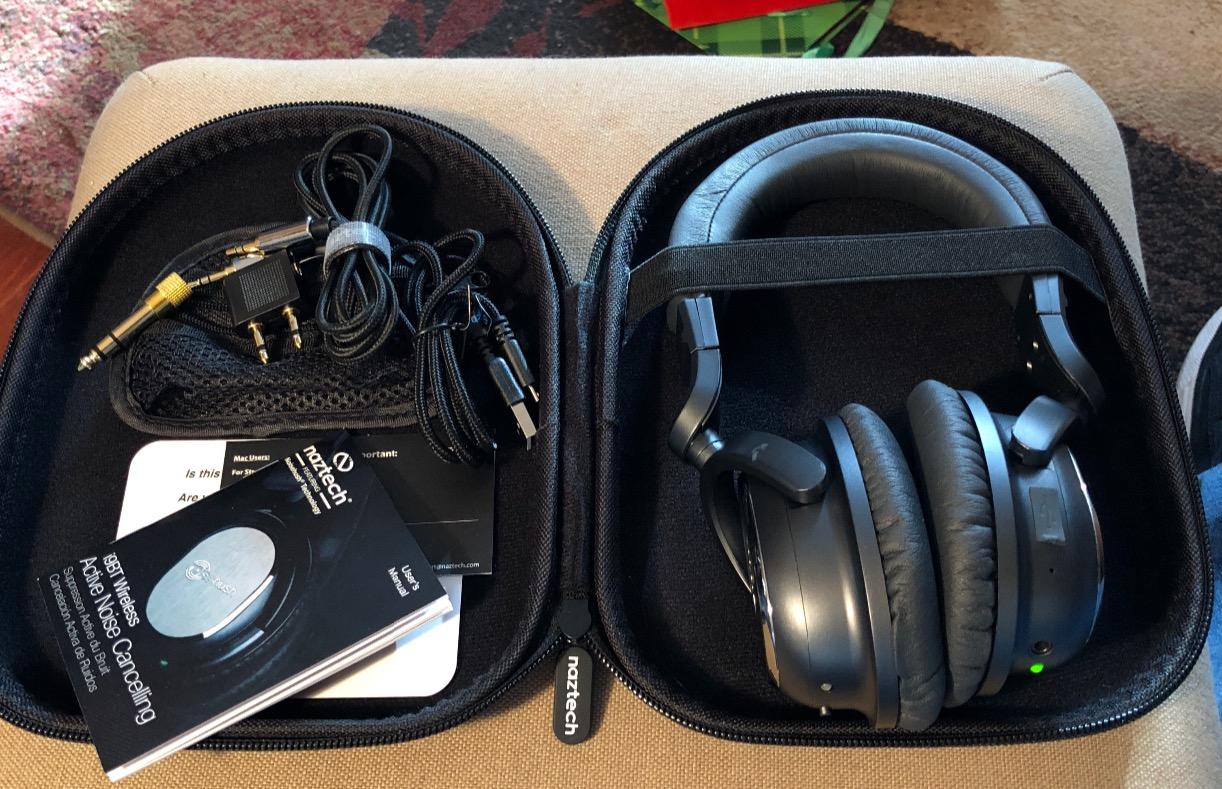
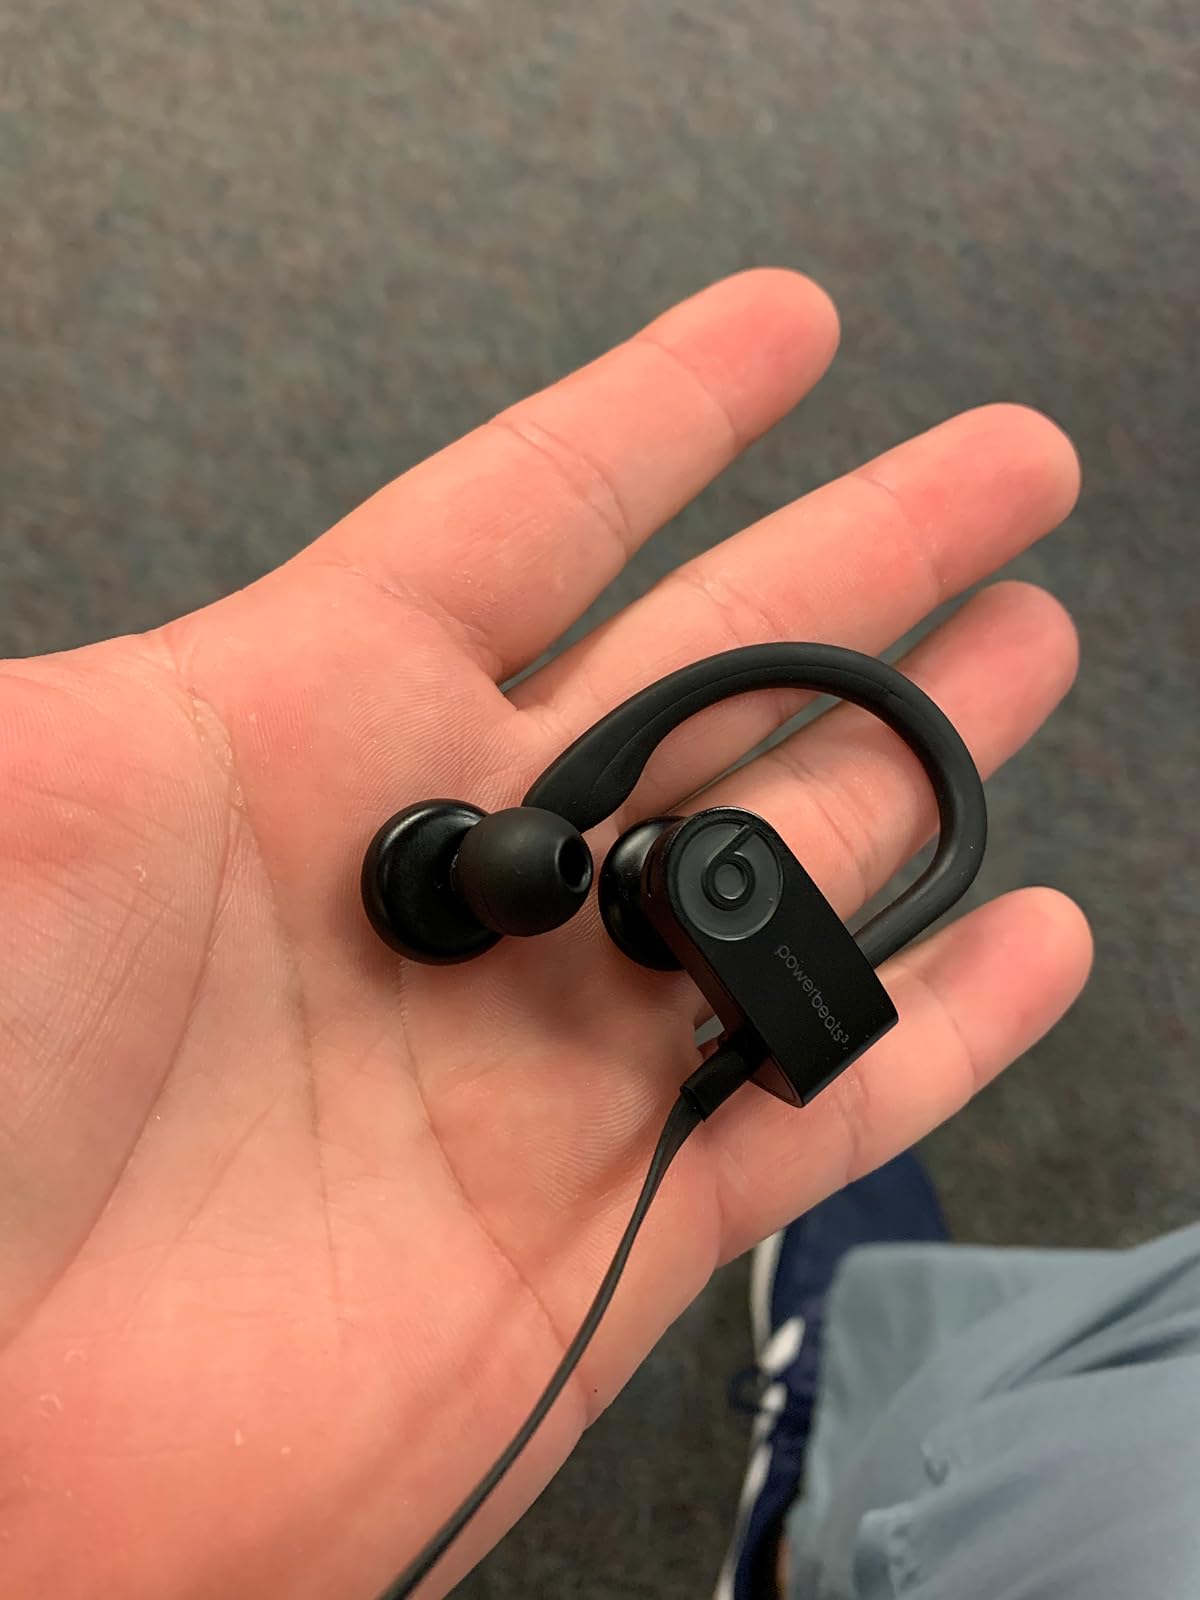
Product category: headphones
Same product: no